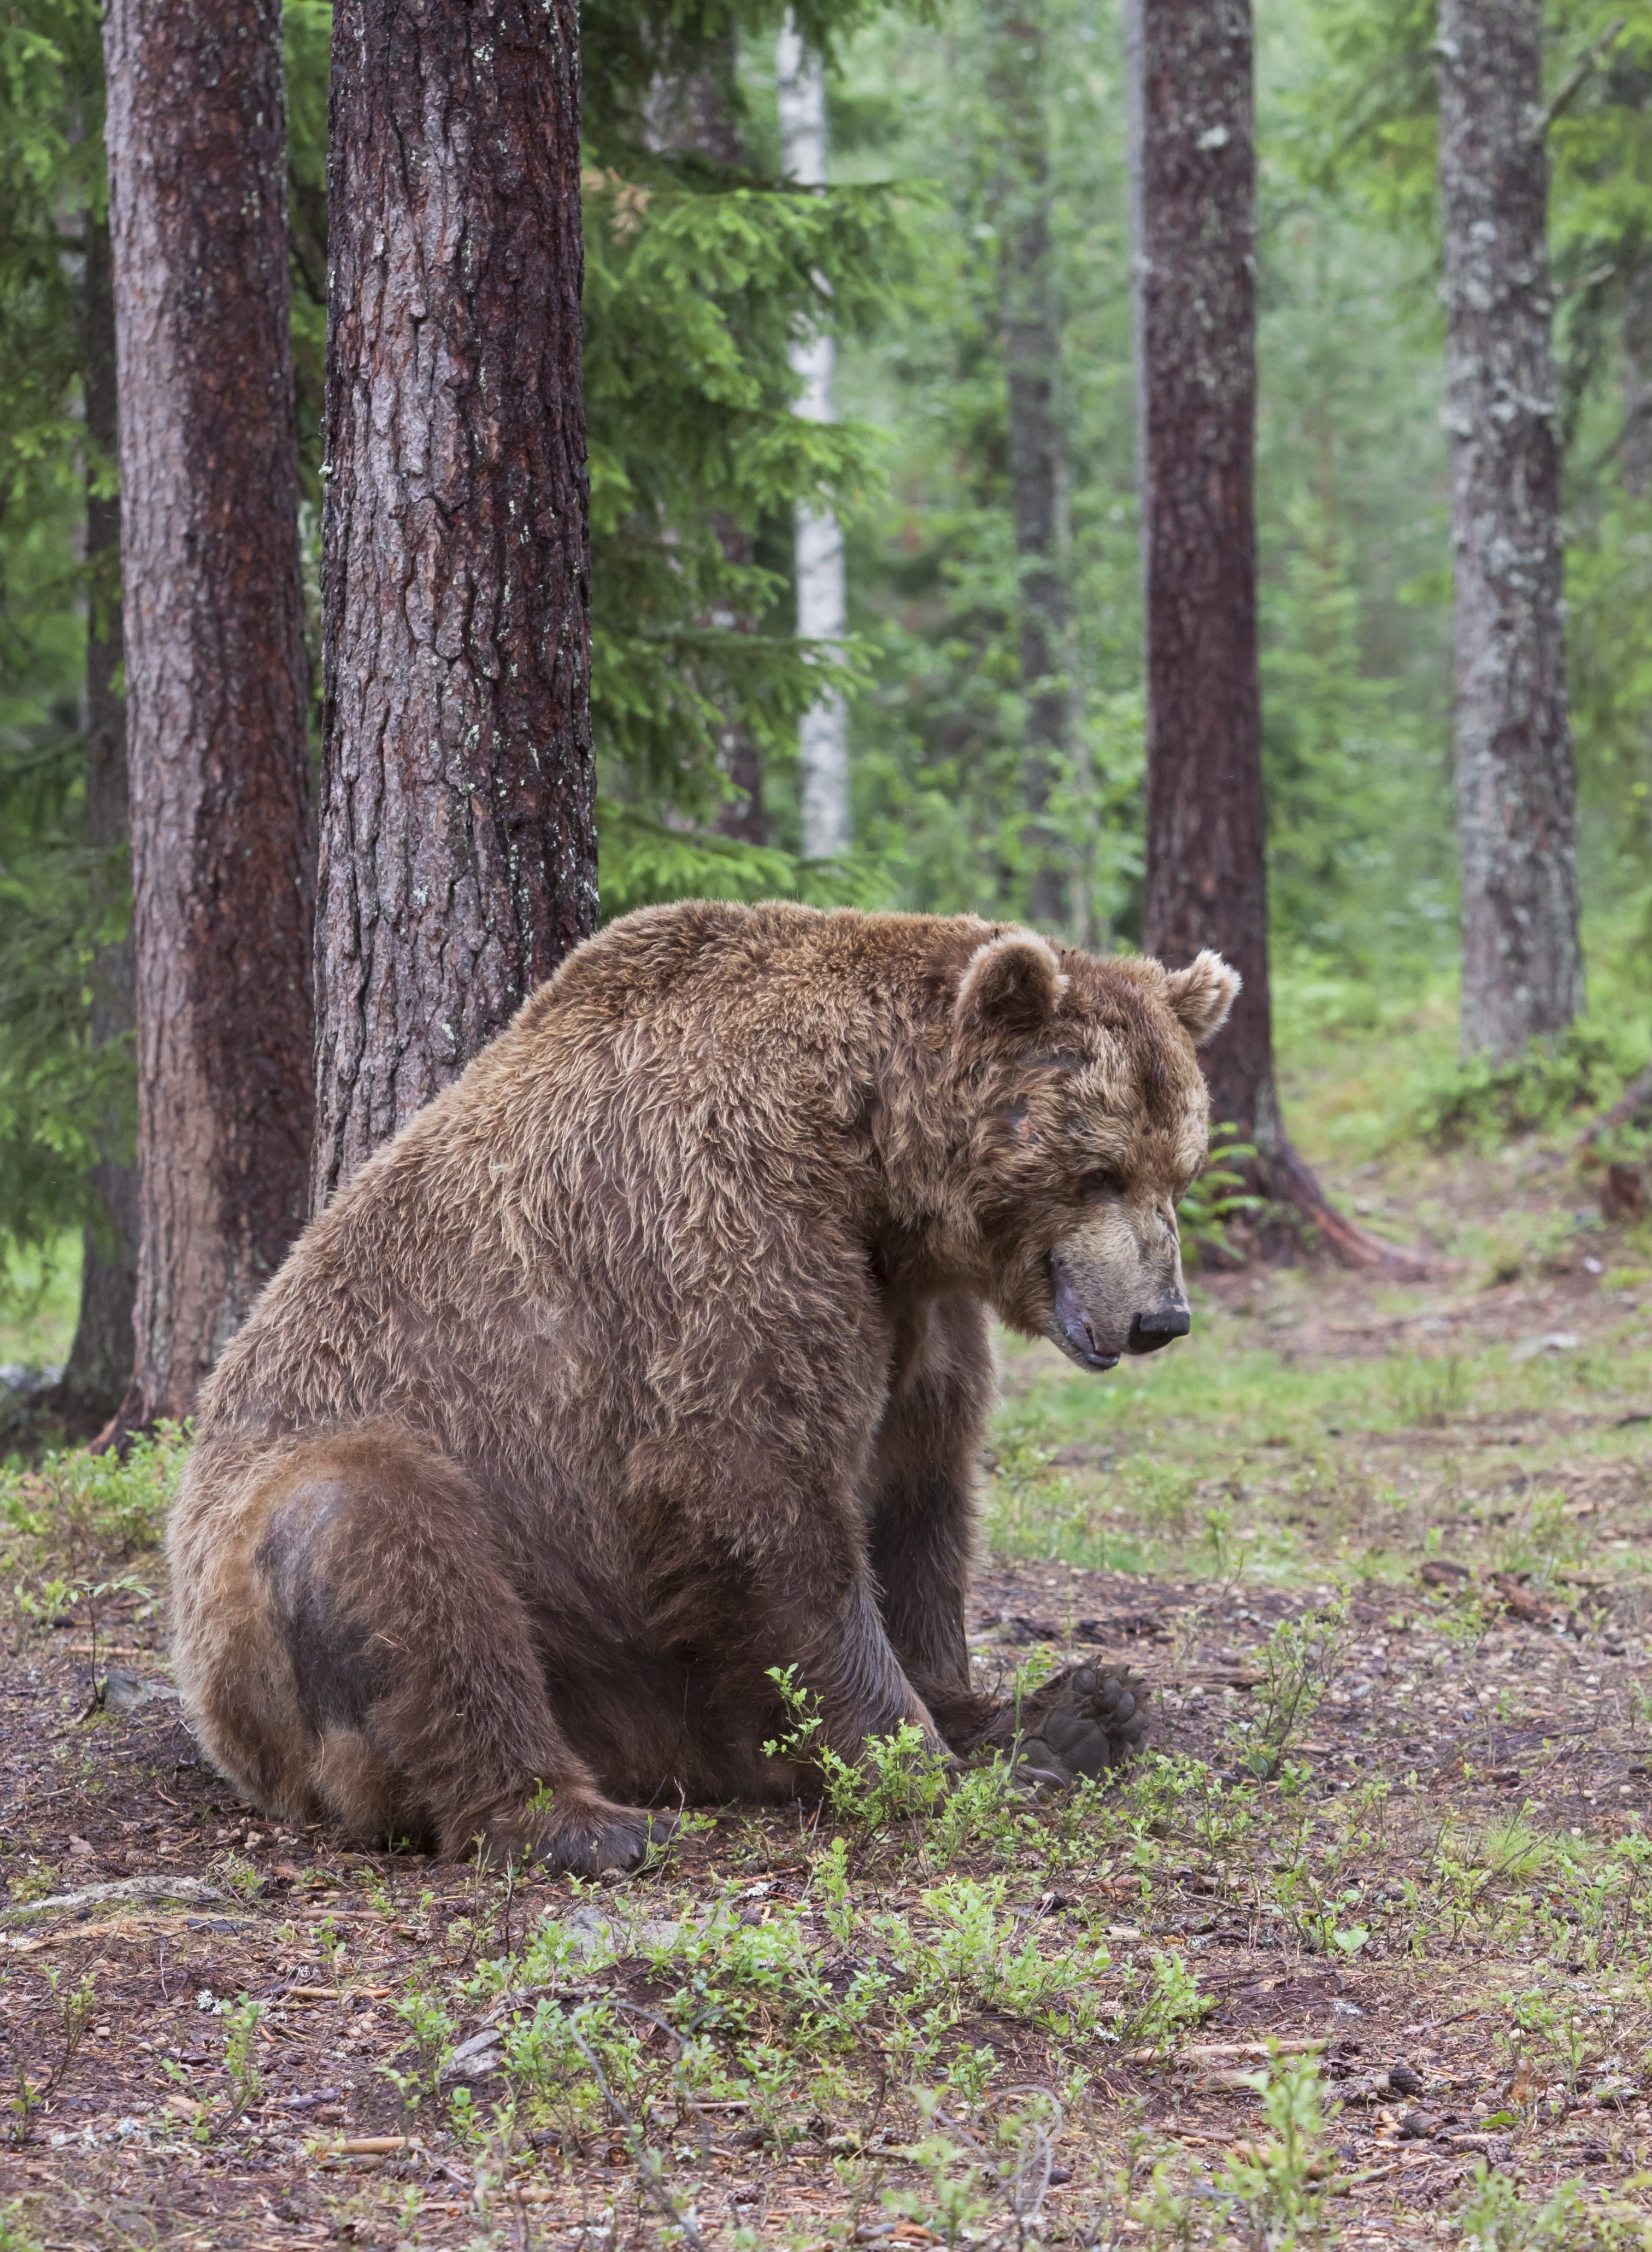
old, bear, wildlife, sitting, mammal, fauna, brown bear, vertebrate, adult, grizzly bear, suomussalmi, tired of the, resting on the